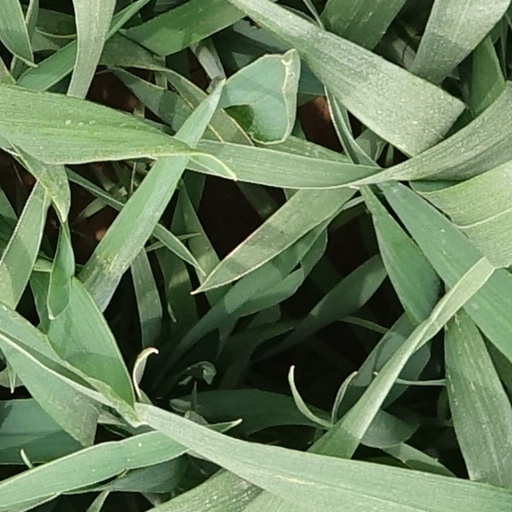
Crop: wheat